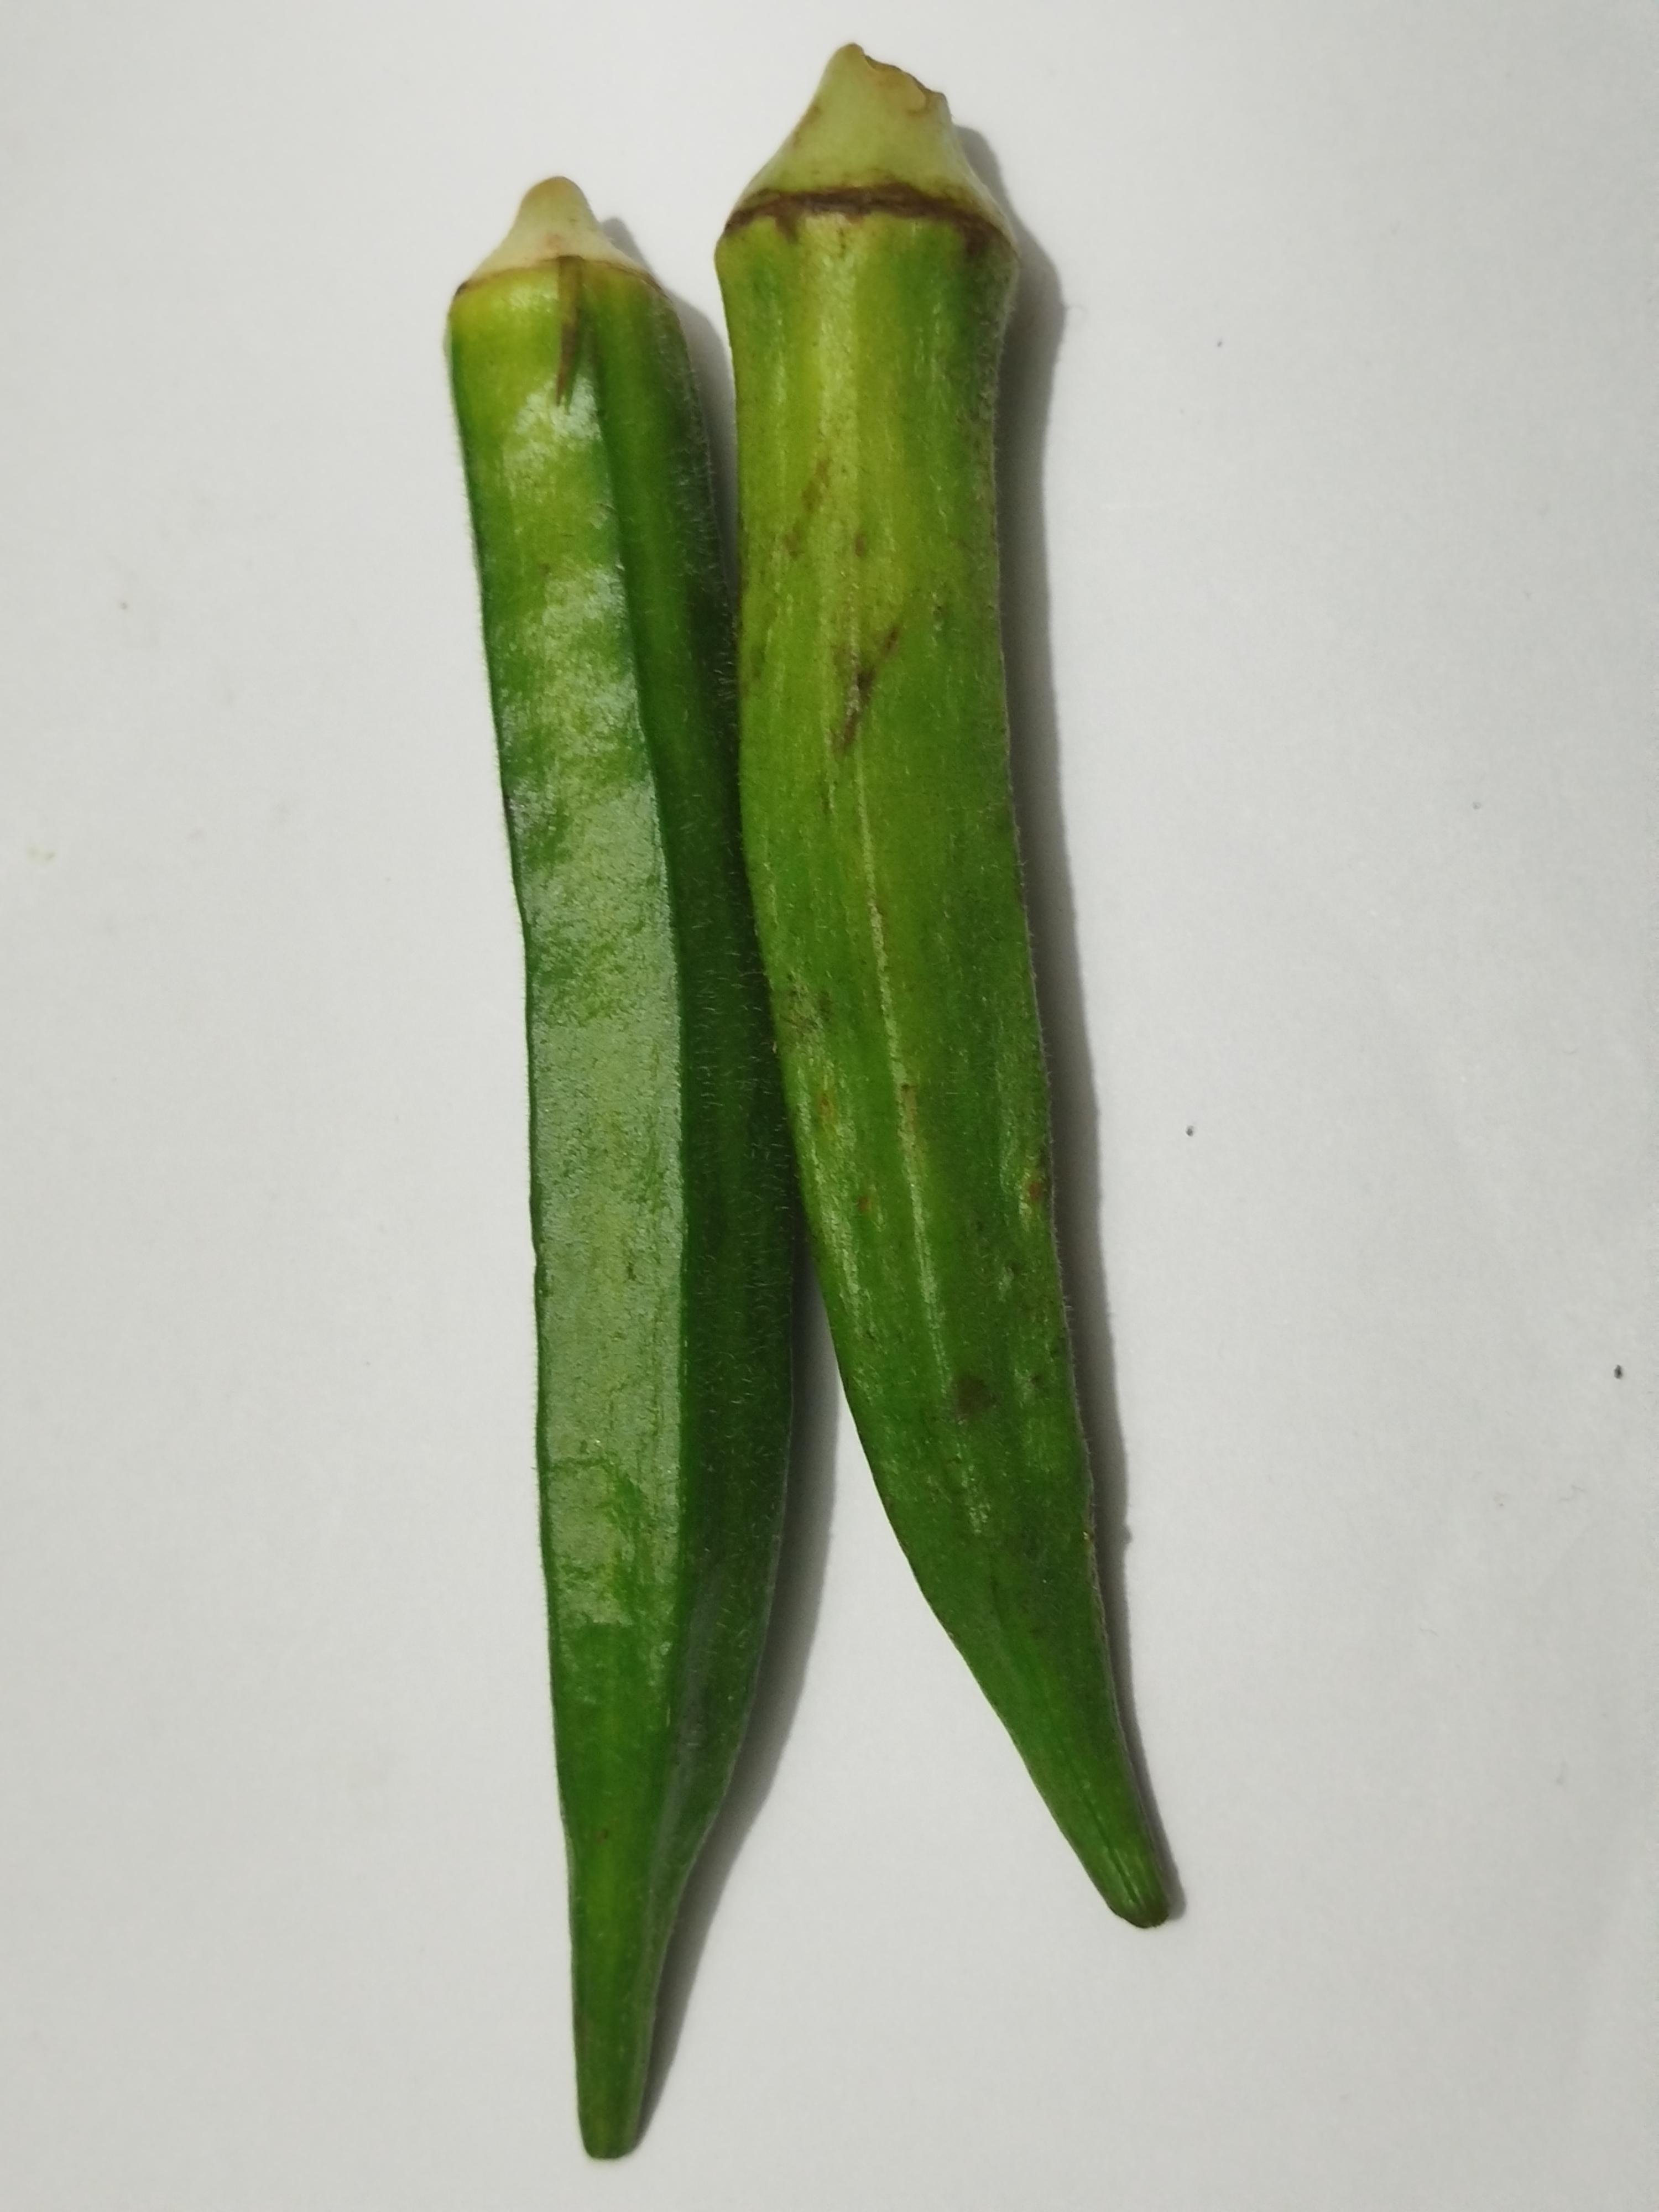
Label: Ladies finger